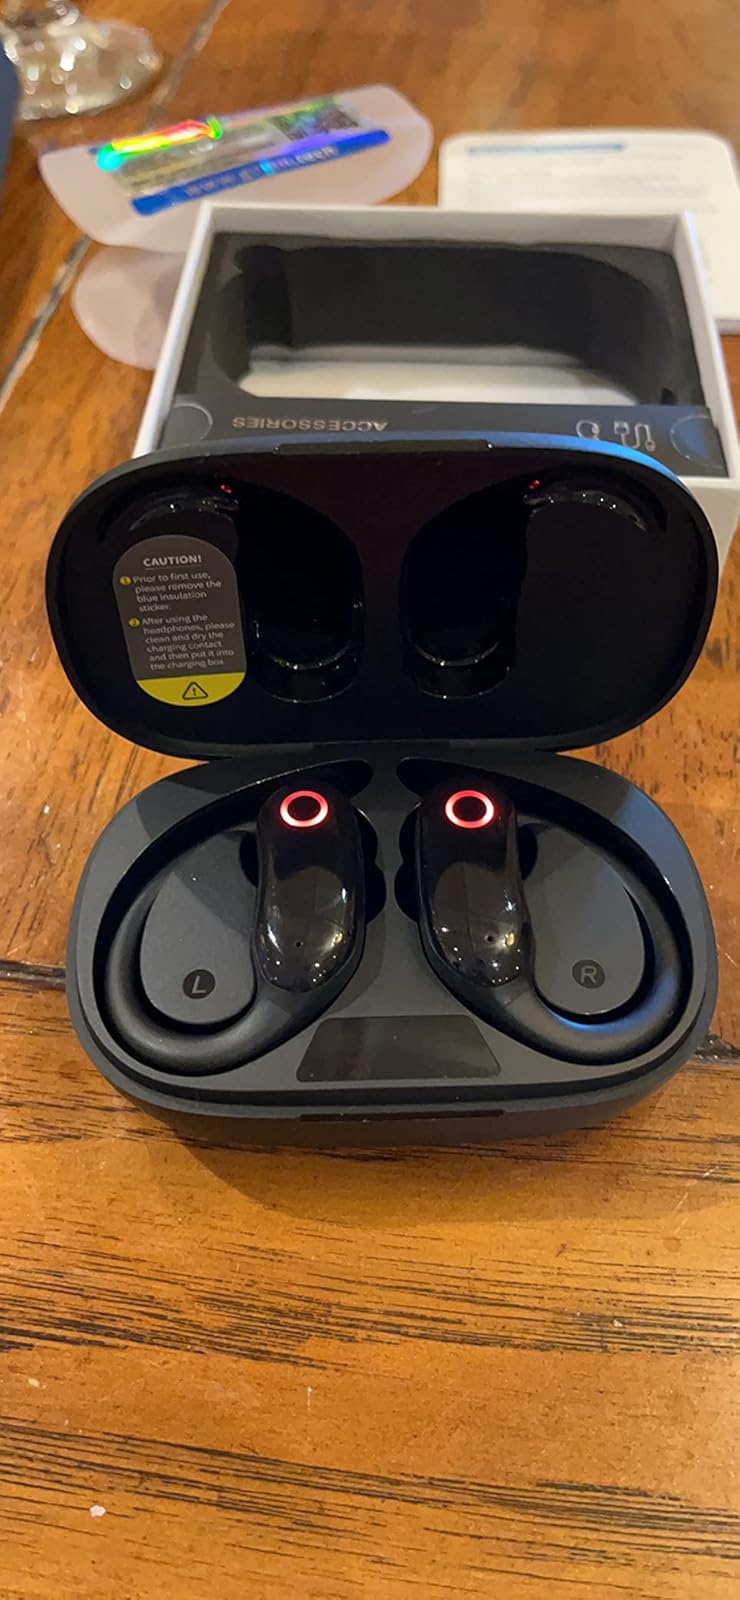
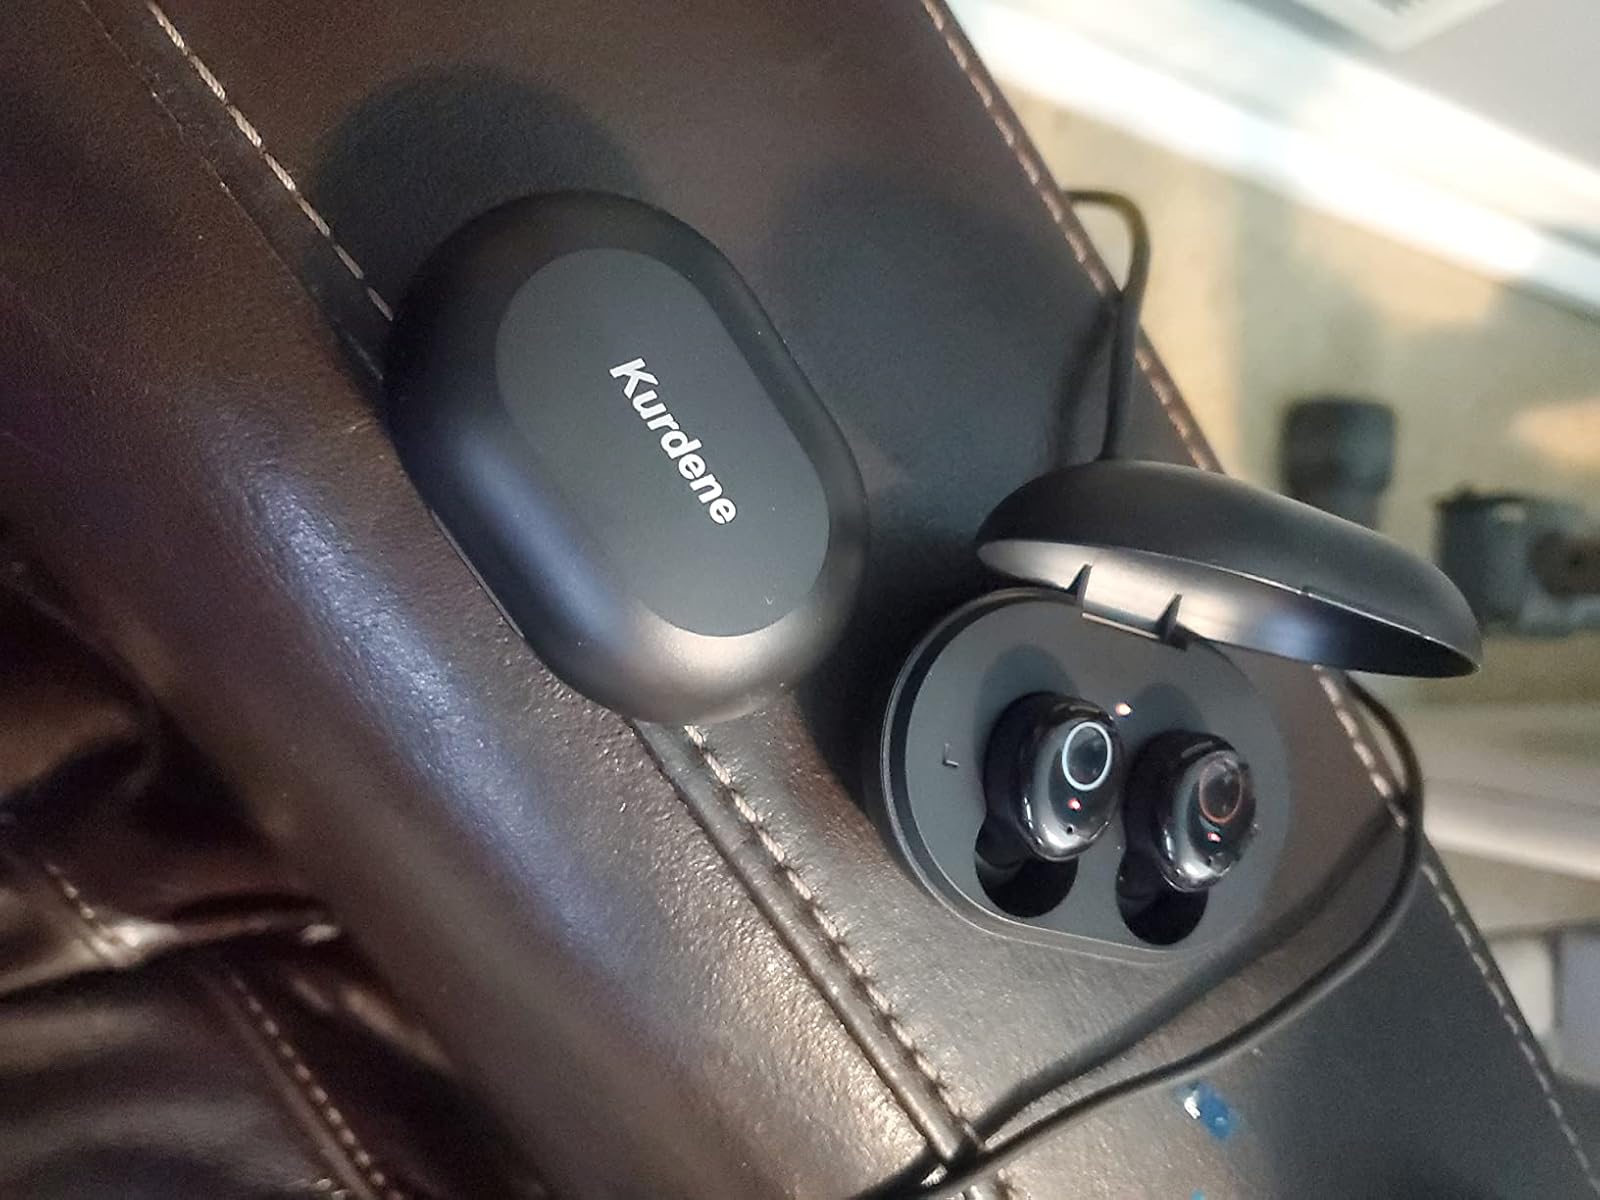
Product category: earbuds
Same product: no